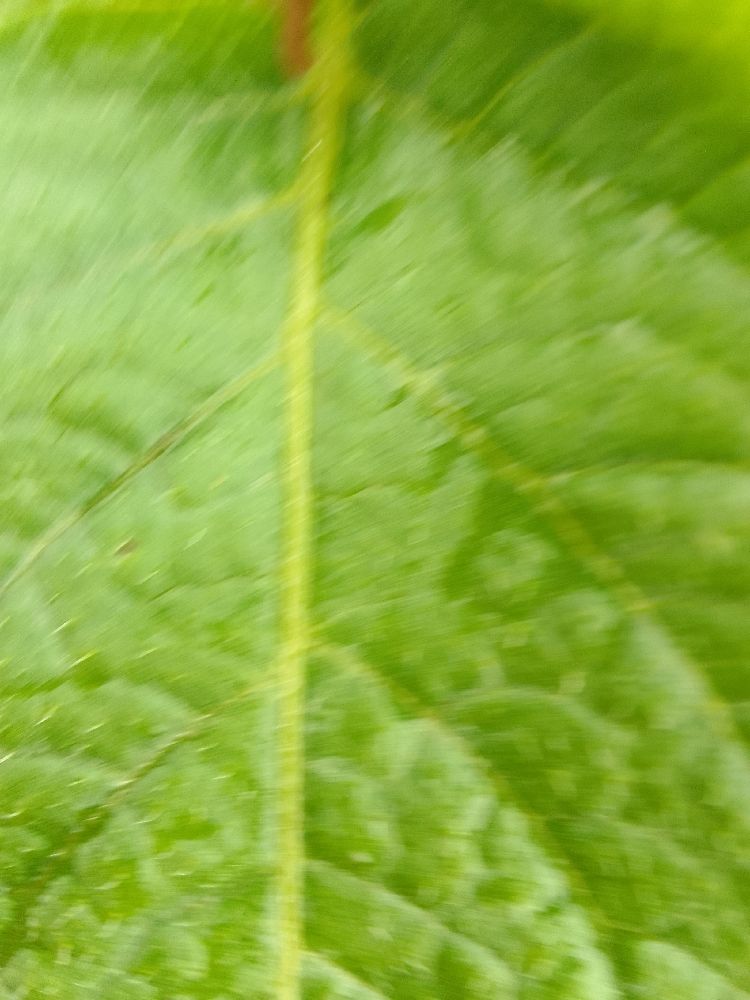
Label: Healthy